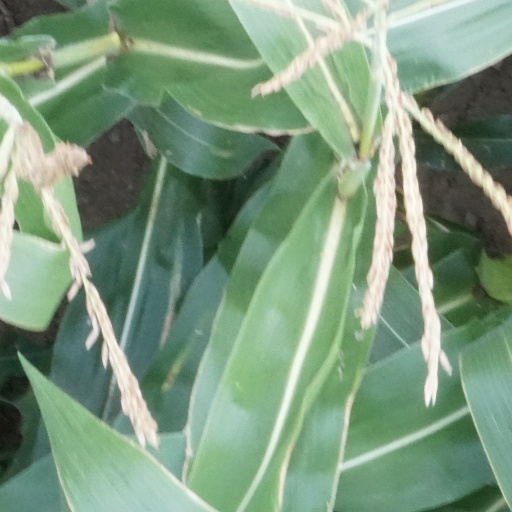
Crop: maize; corn